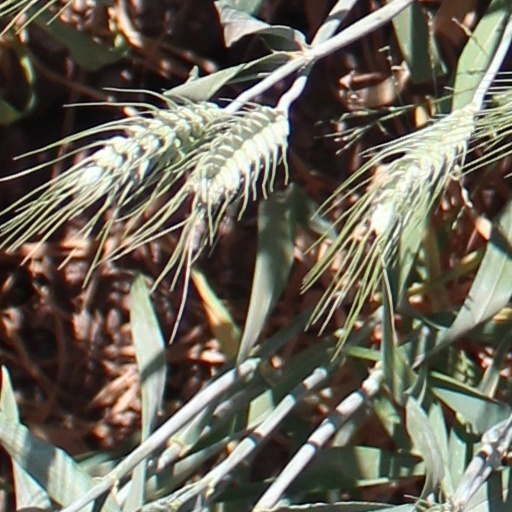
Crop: wheat